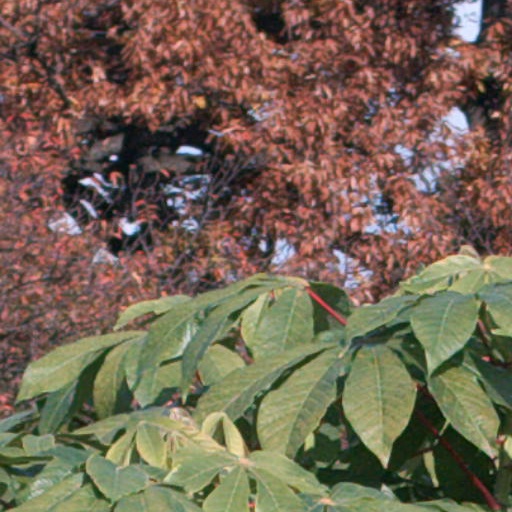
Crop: cassava